Motorola 68851

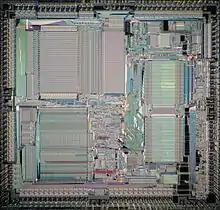
Motorola 68851 die

The Motorola 68851 is an external Memory Management Unit (MMU) which is designed to provide paged memory support for the 68020 using that processor's coprocessor interface. In theory it can be used with other processors such as the 68010 by simulating the coprocessor interface in software.